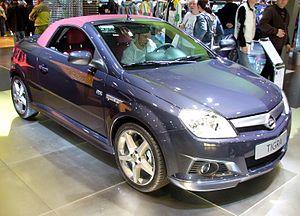
L'Opel Tigra TwinTop est un coupé cabriolet ultra compact conçu par le constructeur allemand Opel et assemblé chez Heuliez, partageant une base commune à la Corsa C. Ce véhicule original reprend la succession de la Tigra ayant fait ses débuts en 1994. Elle a été commercialisée sous la marque Vauxhall au Royaume-Uni, ainsi que par Holden en Australie.